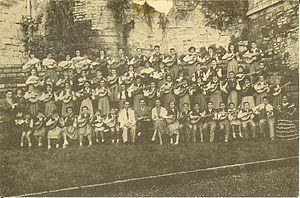
L'Estudiantina bayonnaise dans années 1950 avec son parrain Louis Mariano (au centre en Alfred et Mayi Darizcuren)
L'Estudiantina bayonnaise est un orchestre à plectres créé dans les années 1950 à Bayonne par Alfred Darizcuren qui l'a dirigé jusqu'au soir de sa vie. Cet orchestre de mandolines, mandoles et guitares, qui avait pour parrain le chanteur Luis Mariano a cessé d'exister dans les années 1980, lorsque son fondateur et chef a pris sa retraite. L'Estudiantina, qui a vu passer dans ses rangs plusieurs générations de jeunes Bayonnais, a pendant trois décennies animé la ville de Bayonne et rayonné dans tout le grand Sud-Ouest, jusqu'à Bordeaux et Toulouse, ainsi que vers plusieurs villes espagnoles. Il compte à son palmarès plusieurs disques vinyl 33 tours.